Medals of Sierra Leone (1961–1971)

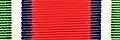
Sierra Leone General Service Medal

On 27 April 1961, Sierra Leone, until then a British colony, became an independent Dominion within the Commonwealth, retaining Queen Elizabeth II as Head of State, with the title Queen of Sierra Leone. This status continued until 19 April 1971 when the country became a republic within the Commonwealth.